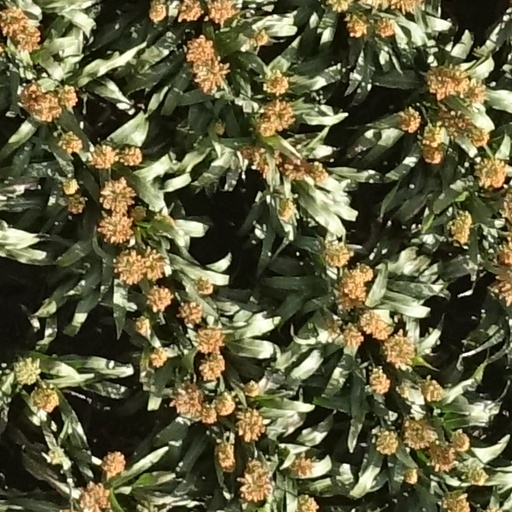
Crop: sorghum